History of Canadian currencies

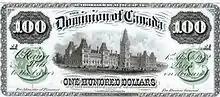
Illustration of Dominion of Canada $100 note, 1872, showing the old Centre Block of the Parliament of Canada

The history of Canadian currencies began with Indigenous peoples in Canada prior to European contact, when they used items such as wampum and furs for trading purposes. The Indigenous peoples continued to use those items as currency when trade with Europeans began. During the period of French colonization, coins were introduced, as well as one of the first examples of paper currency by a western government. During the period of British colonization, additional coinage was introduced, as well as banknotes. The Canadian colonies gradually moved away from the British pound and adopted currencies linked to the United States dollar. With Confederation in 1867, the Canadian dollar was established. By the mid-20th century, the Bank of Canada was the sole issuer of paper currency, and banks ceased to issue banknotes.